Yarrow Mamout

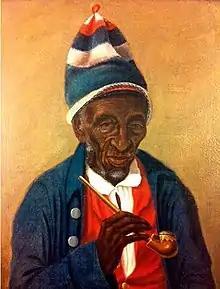
Portrait of Yarrow Mamout by James Alexander Simpson

There are two known portraits of Yarrow, painted by James Alexander Simpson and Charles Willson Peale. Painted in 1819, Peale's portrait showed Yarrow at the age of 83, though rumor put his age at 134. Simpson painted Yarrow's portrait in 1822. They are held in the permanent collections of the District of Columbia Public Library (Simpson) and the Philadelphia Museum of Art (Peale). Simpson's was exhibited at the National Portrait Gallery in 2016. In this portrait, Mamout wears a hat resembling a kufi.